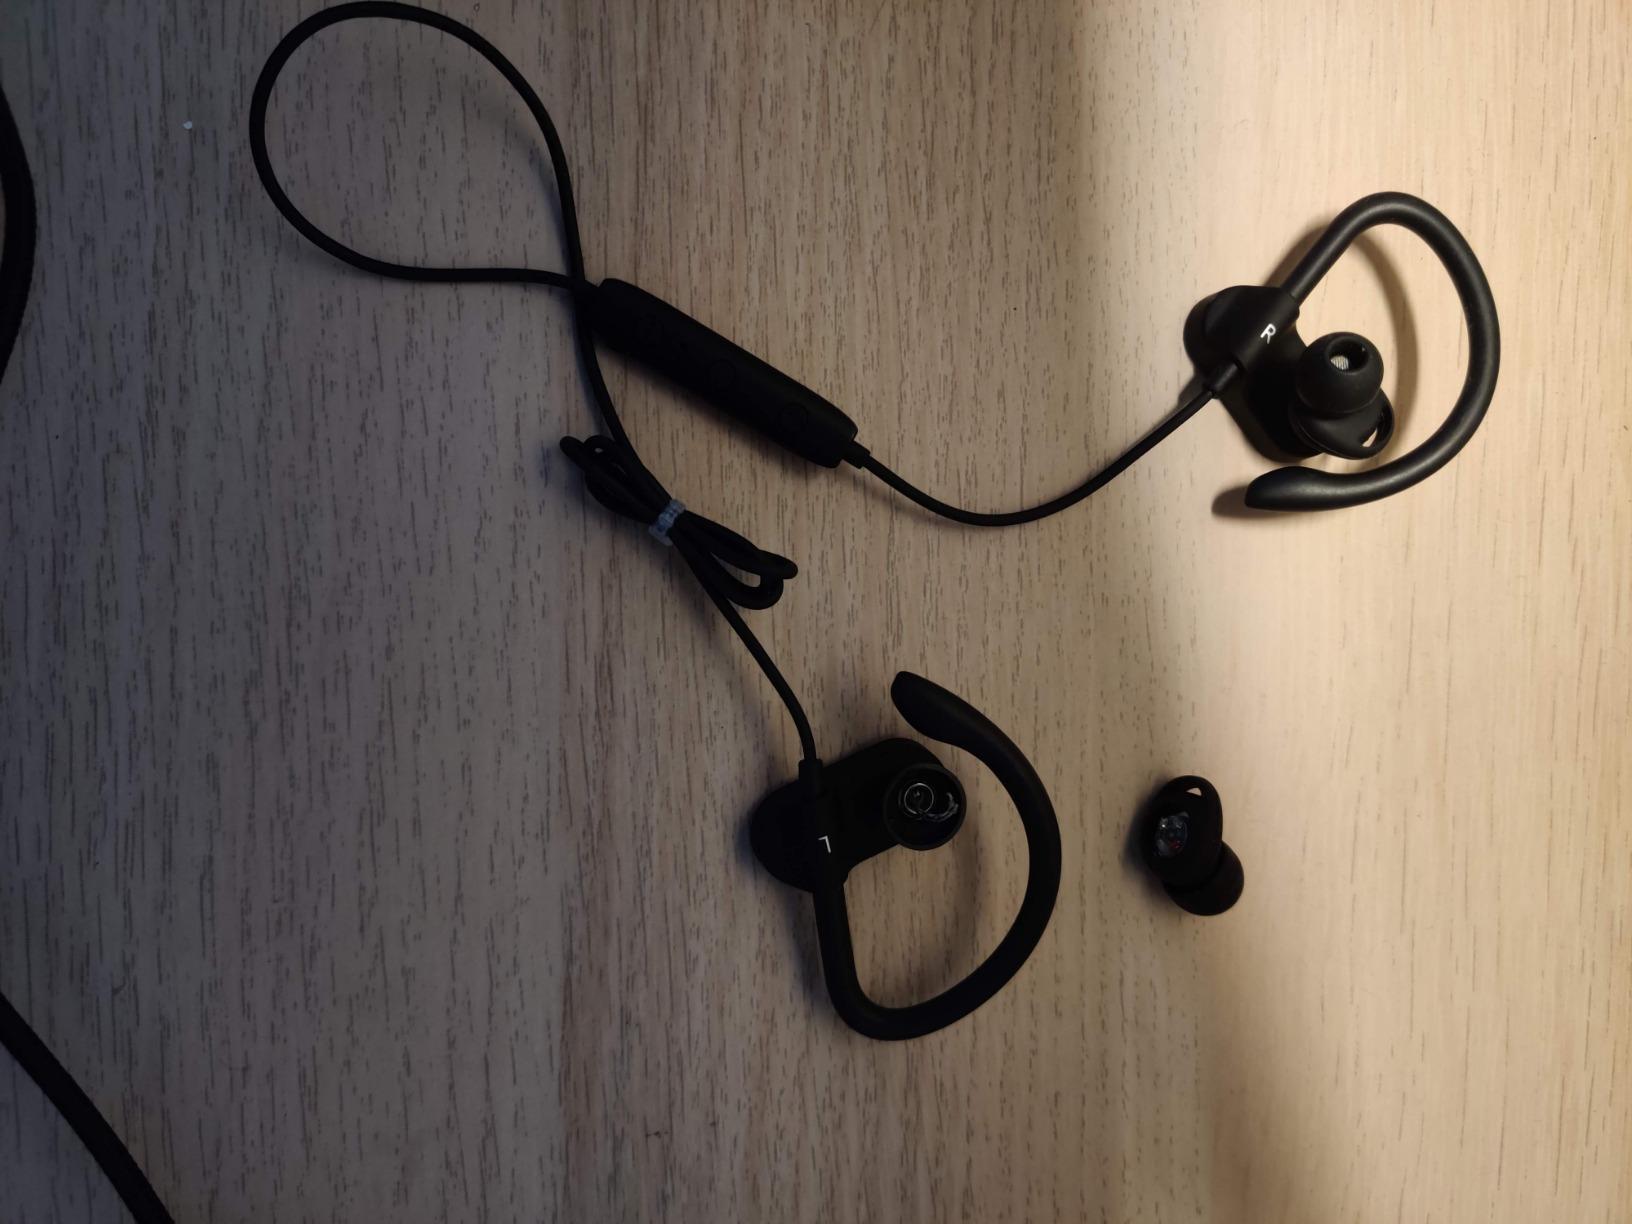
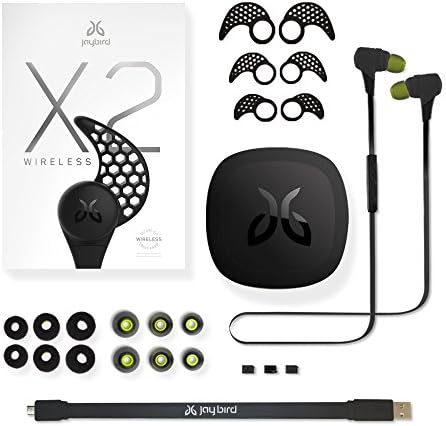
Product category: headphones
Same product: no